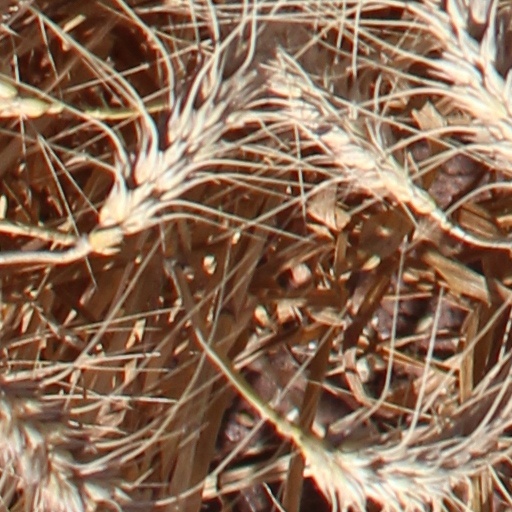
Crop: wheat